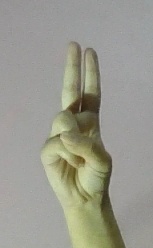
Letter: taa